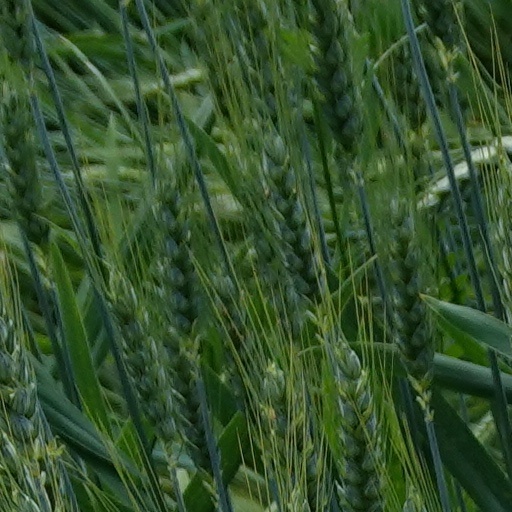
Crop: wheat